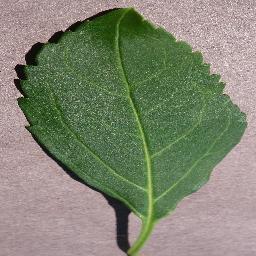
Label: Cherry___healthy